Coblentz (lunar crater)

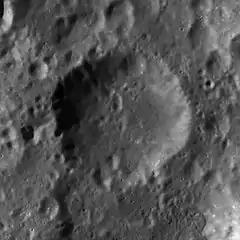
LRO WAC image

Coblentz is a small lunar impact crater that is located on the far side of the Moon, to the south of the much larger crater Bolyai. This crater retains a circular rim, but it has been worn by impact erosion. This is particularly so at the southern end where an irregular gap exists in the rim. The interior floor is relatively featureless save for several tiny craterlets.